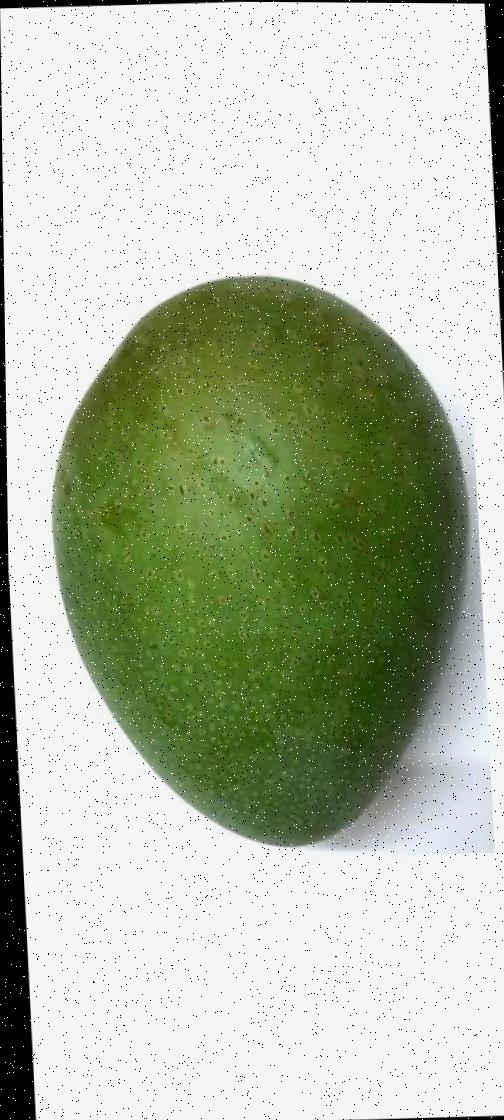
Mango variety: Ashshina Zhinuk